Arthur Kitchin

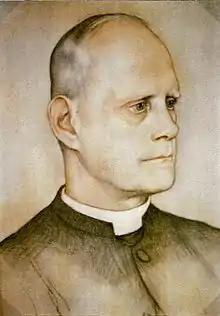
Arthur Kitchin (1855-1928)

Arthur Kitchin was the eldest son of Joseph and Fanny Kitchin of Westerham, Kent. He married Edith Ann Everard on 29 March 1883, shortly before sailing to India on 18 April where he remained until May 1905.